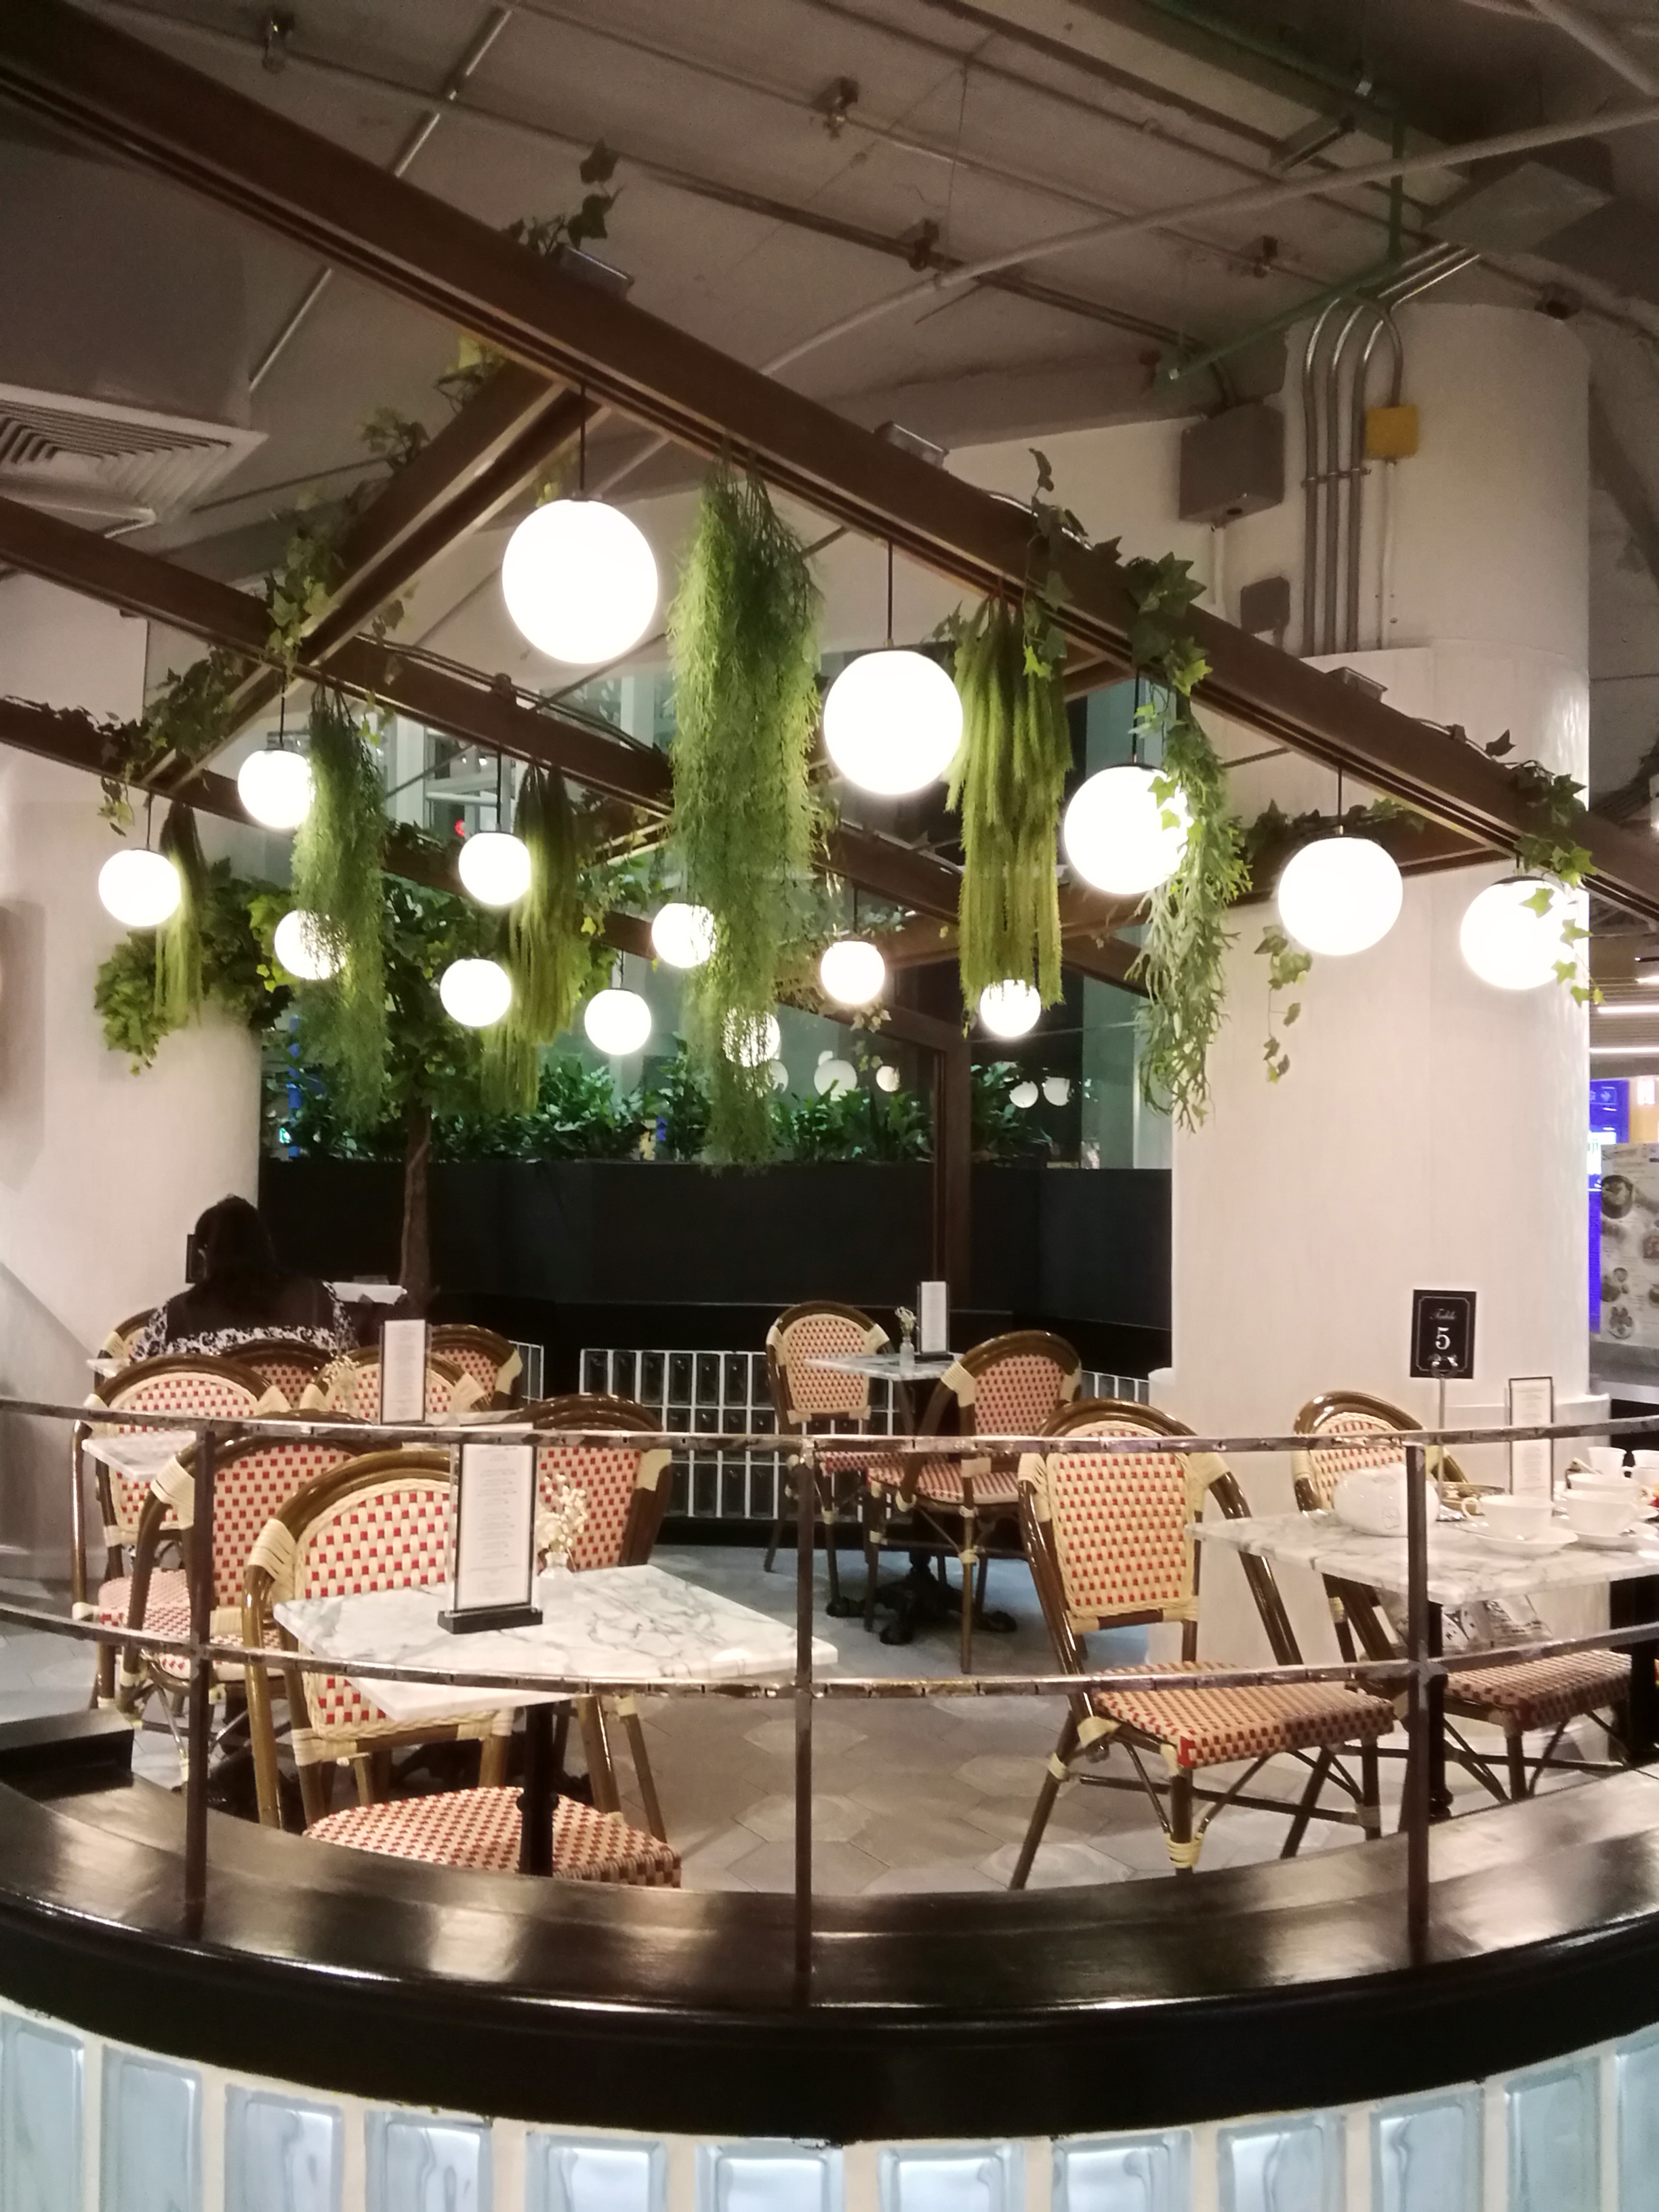
coffee, interior design, building, table, furniture, room, restaurant, architecture, ceiling, chair, lobby, cafe